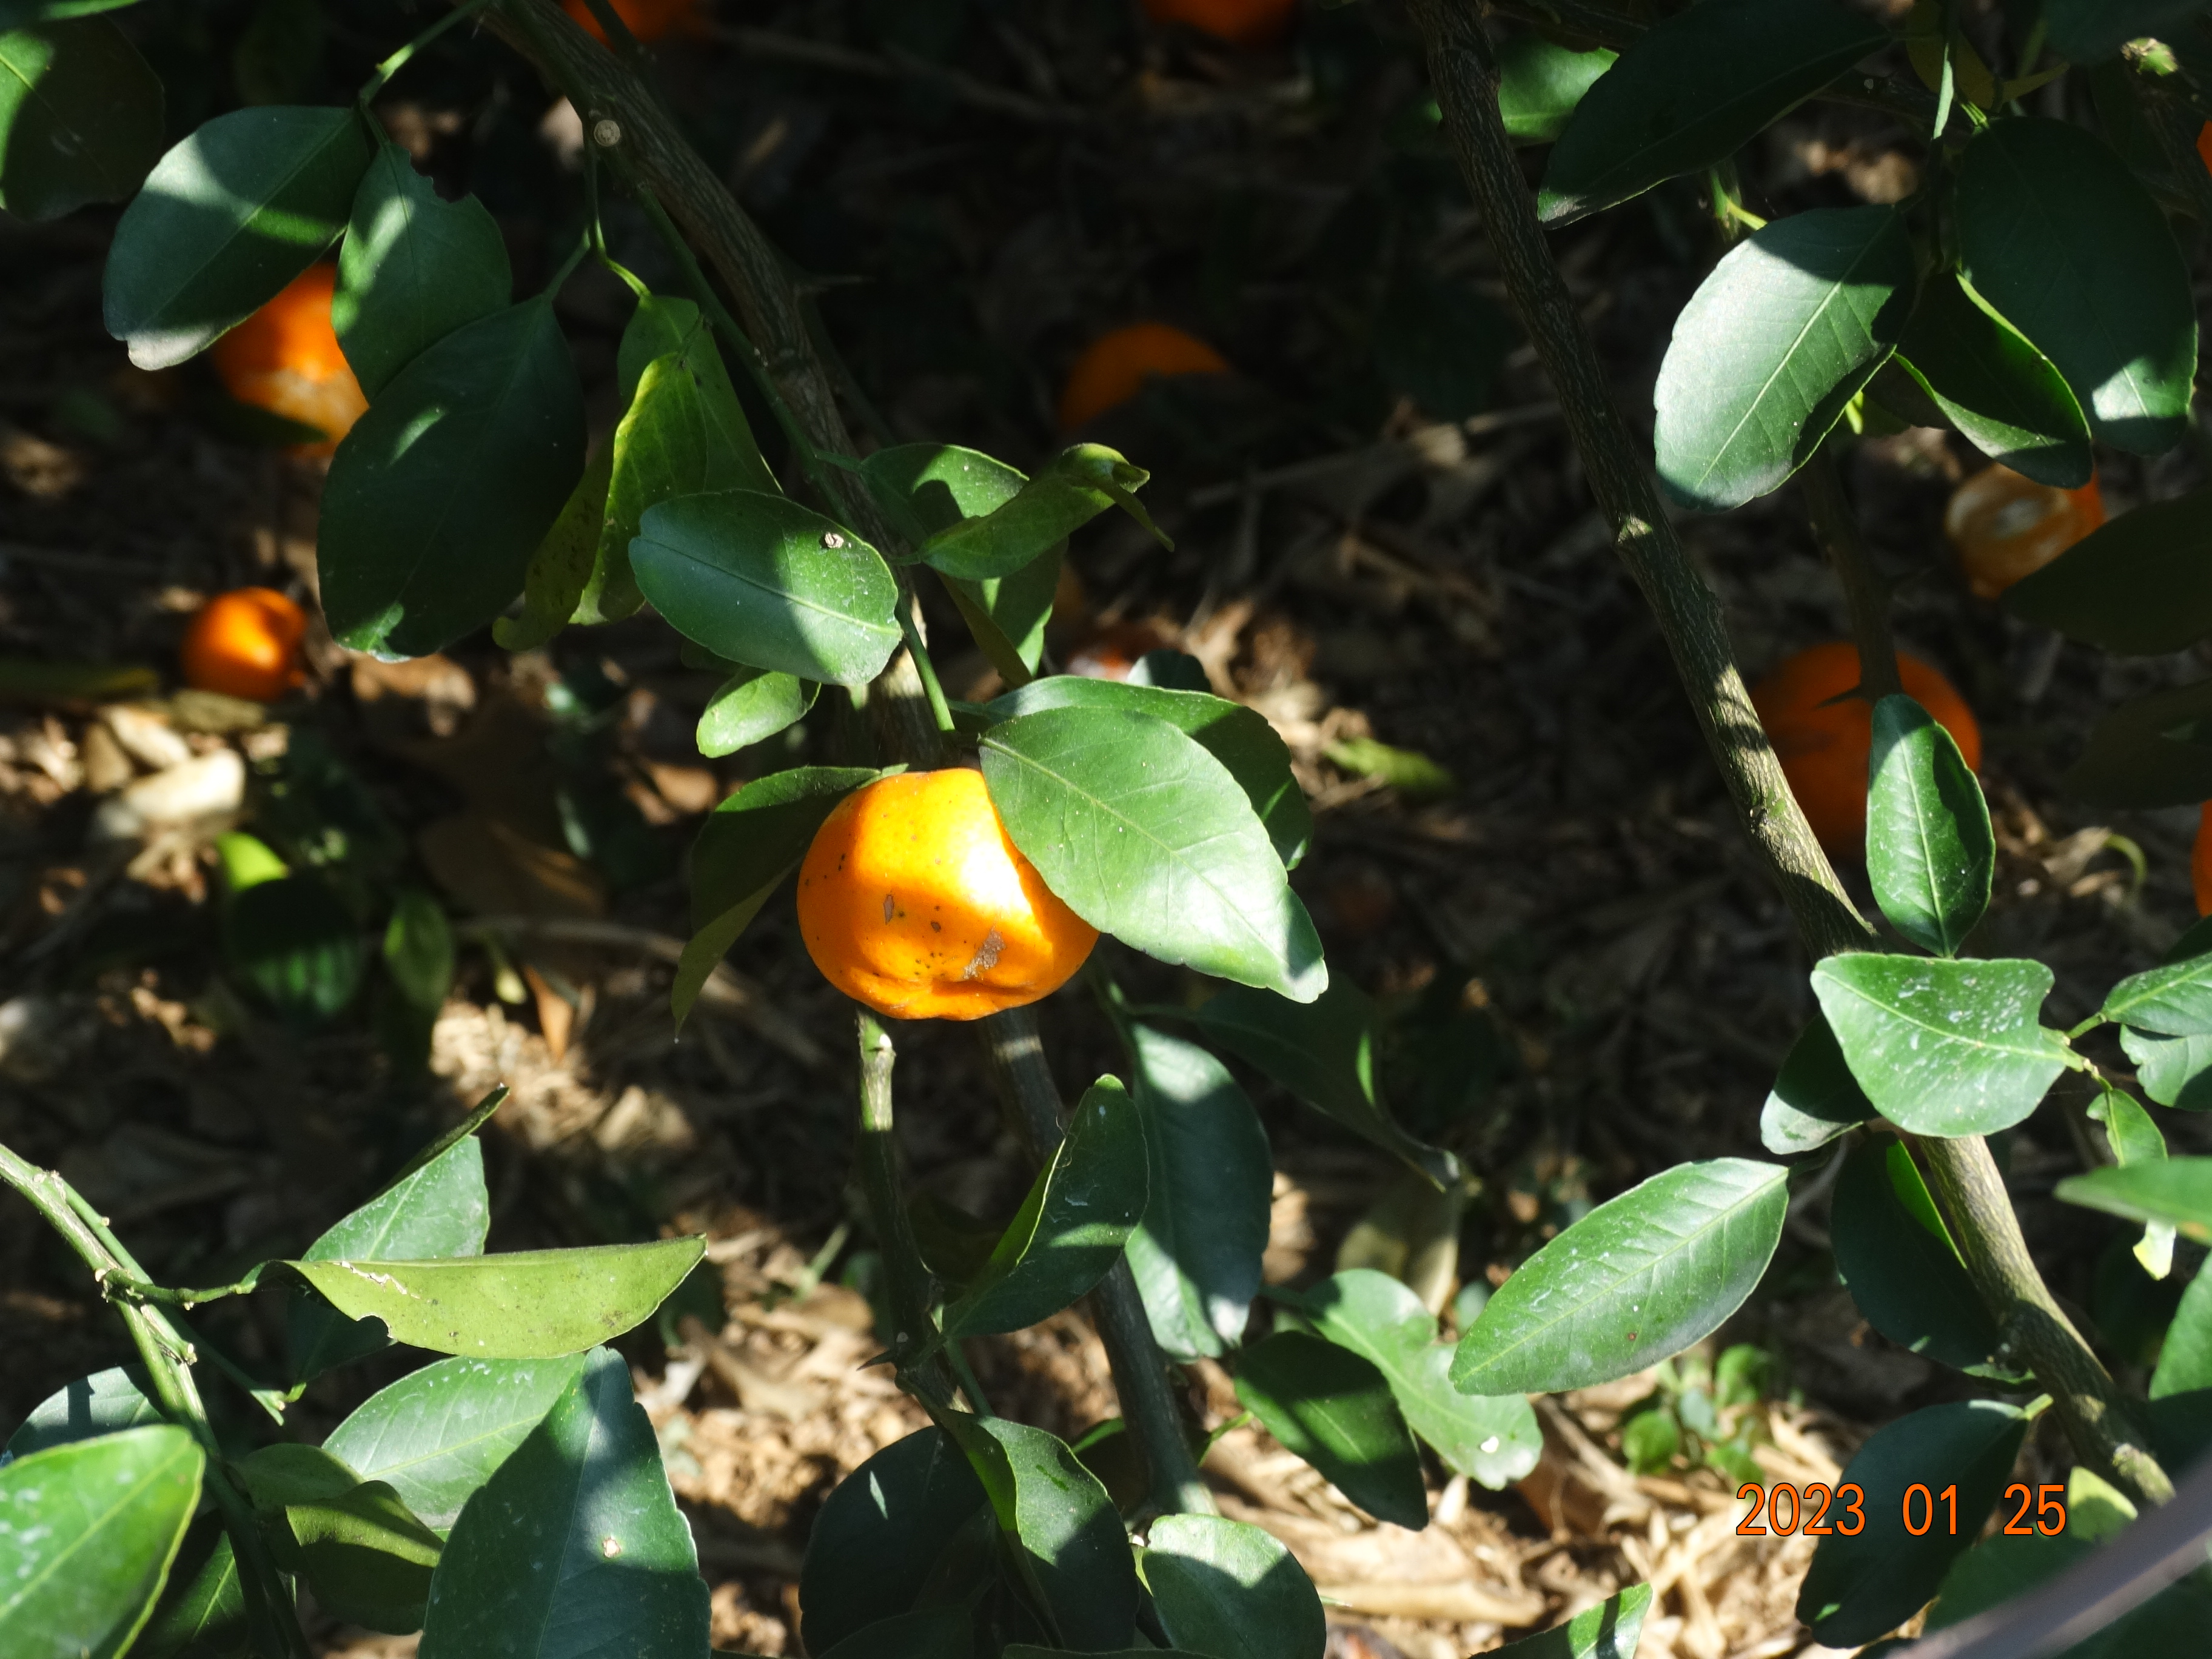
Citrus fruit variety: ponkan